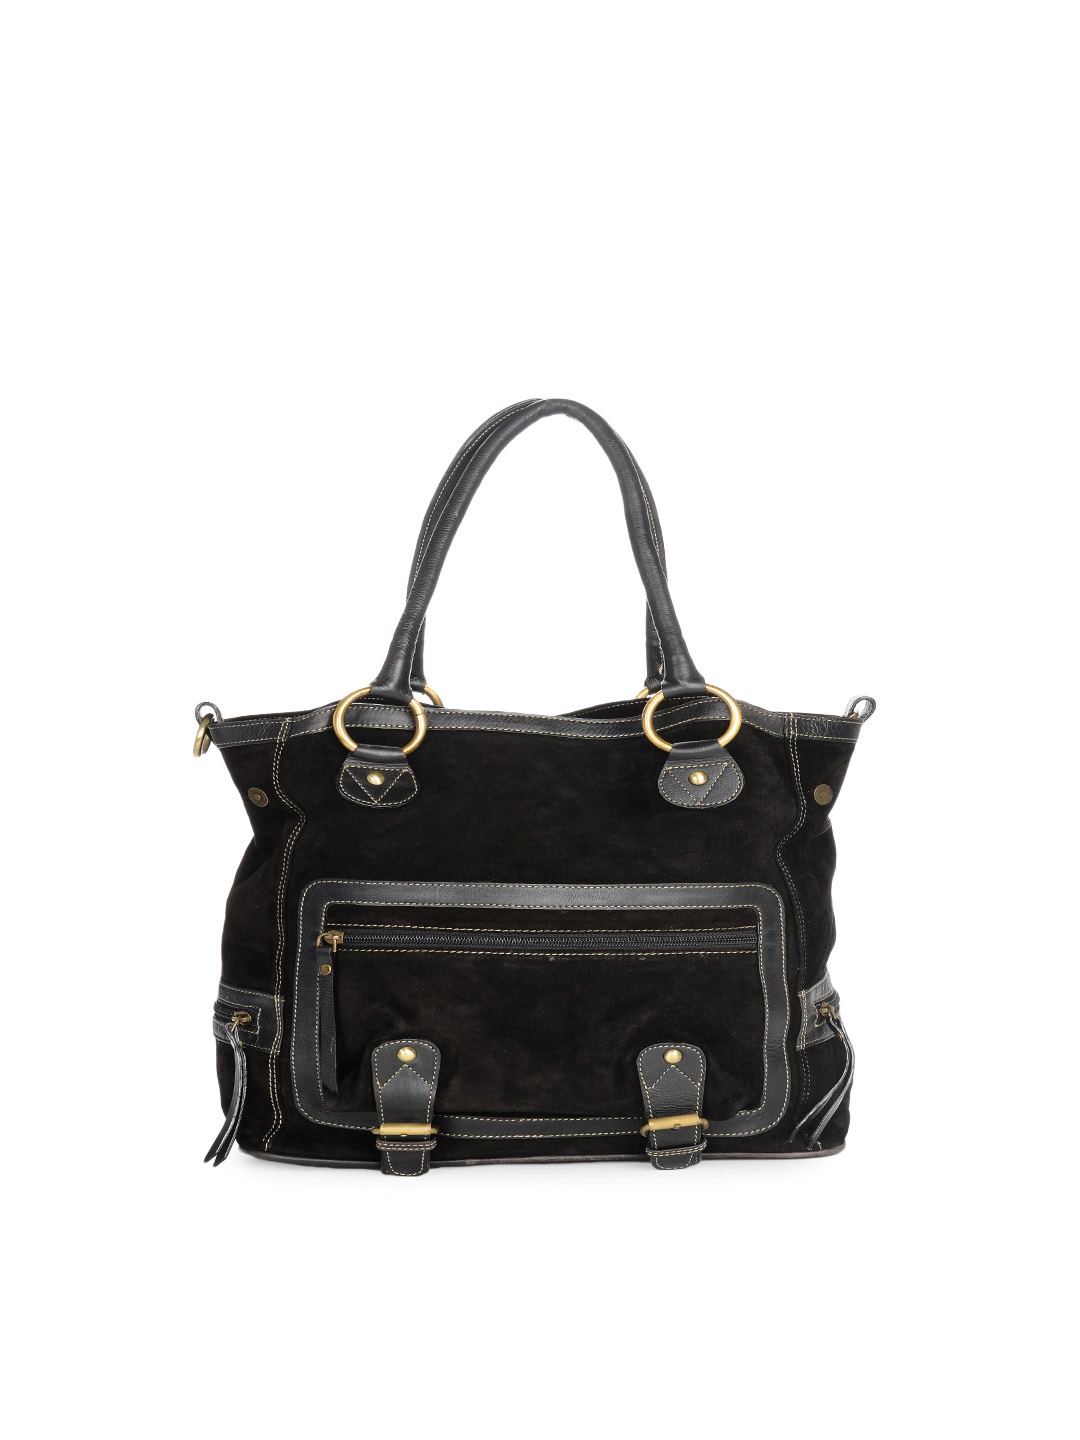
Murcia Women Black Handbag
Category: Accessories / Bags / Handbags
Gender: Women
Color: Black
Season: Summer 2012
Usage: Casual